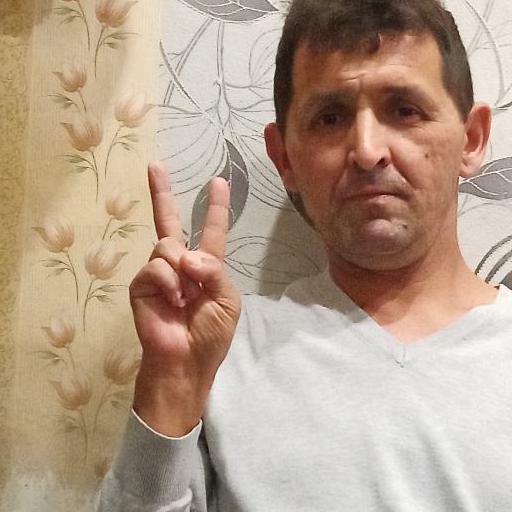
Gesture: peace